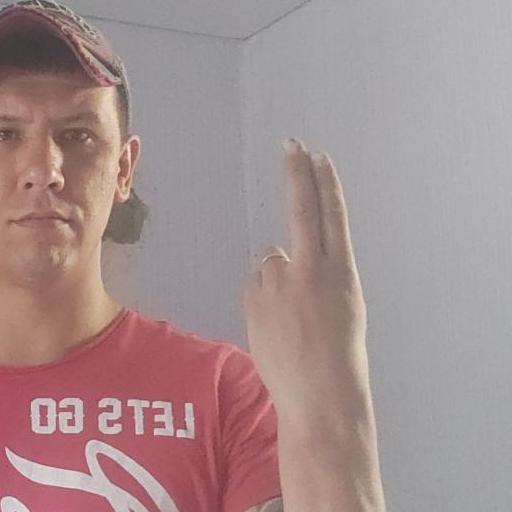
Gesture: two_up_inverted